Openair Frauenfeld

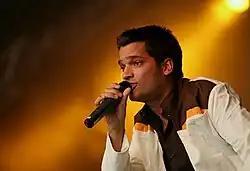
Open Season at Openair Frauenfeld 2006

Eminem, Jay Z, Die Fantastischen Vier, Nas, Damien Marley, Jan Delay, Raekwon, Diam's, Dizzee Rascal, IAM, Culcha Candela, Stress, Hilltop Hoods, D12, Samy Deluxe, Wale, KIZ, Tech N9ne, Marcelo D2, The Knux, Ebony Bones!, Clipse, Hocus Pocus, Brother Ali, Irie Révoltés, Gimma & Friends, Breitbild, Greis, Jahcoustix, The Yard Vibes Crew, Larry F, Casper, Bandit, Blue King Brown, Urthboy